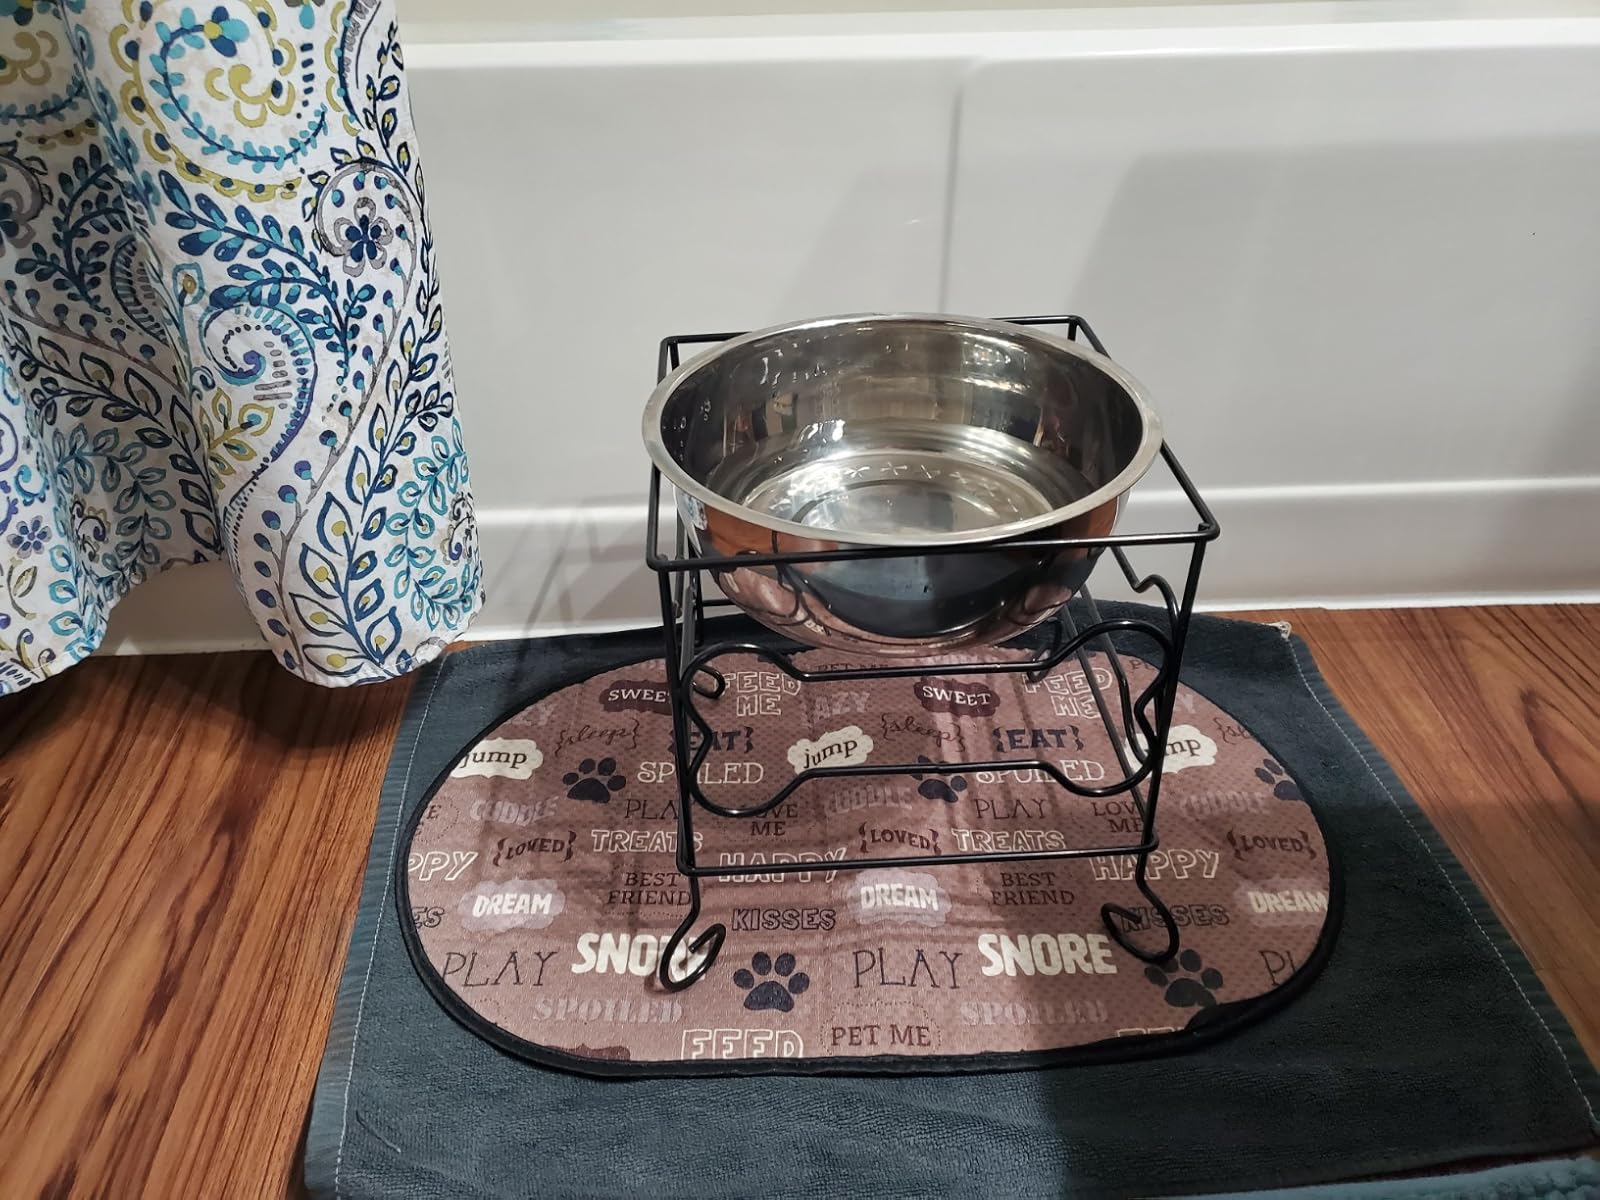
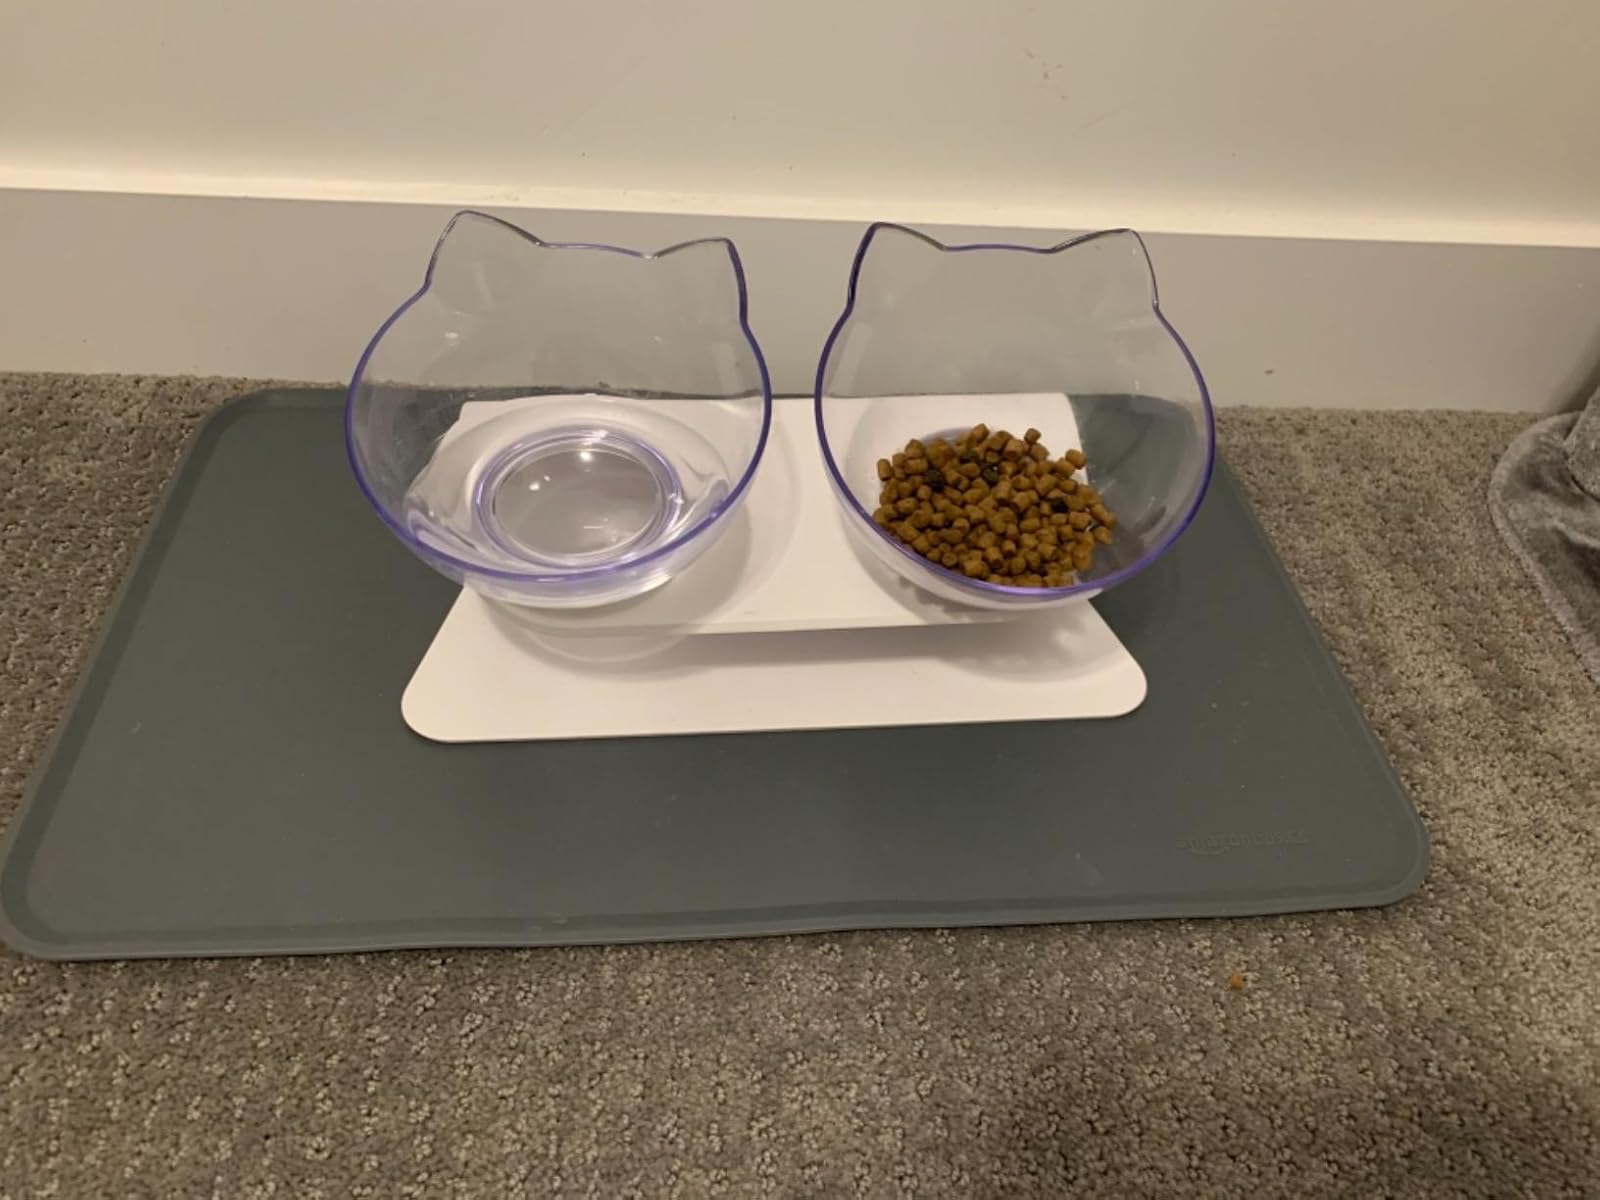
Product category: items_bowl
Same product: no